1909–10 Istanbul Football League

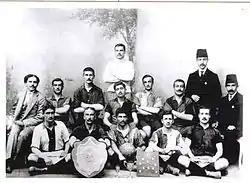
Istanbul Sunday League - Galatasaray SK 1909-10 Champion

Galatasaray - Strugglers FC: 5-1